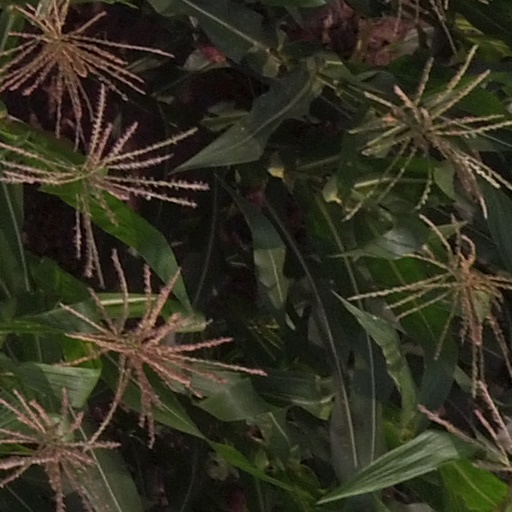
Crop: maize; corn